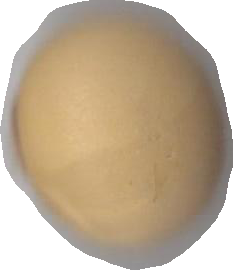
Variety: Dega